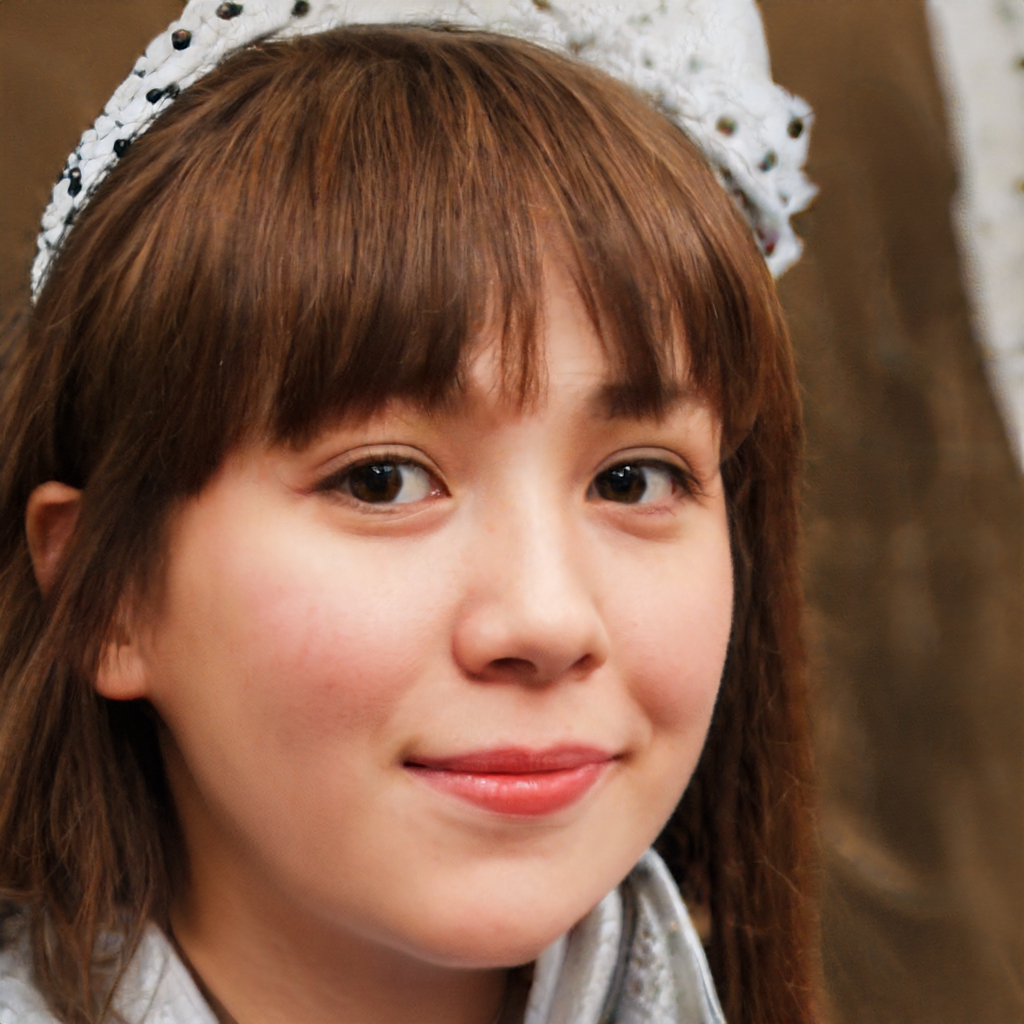
Gender: Female